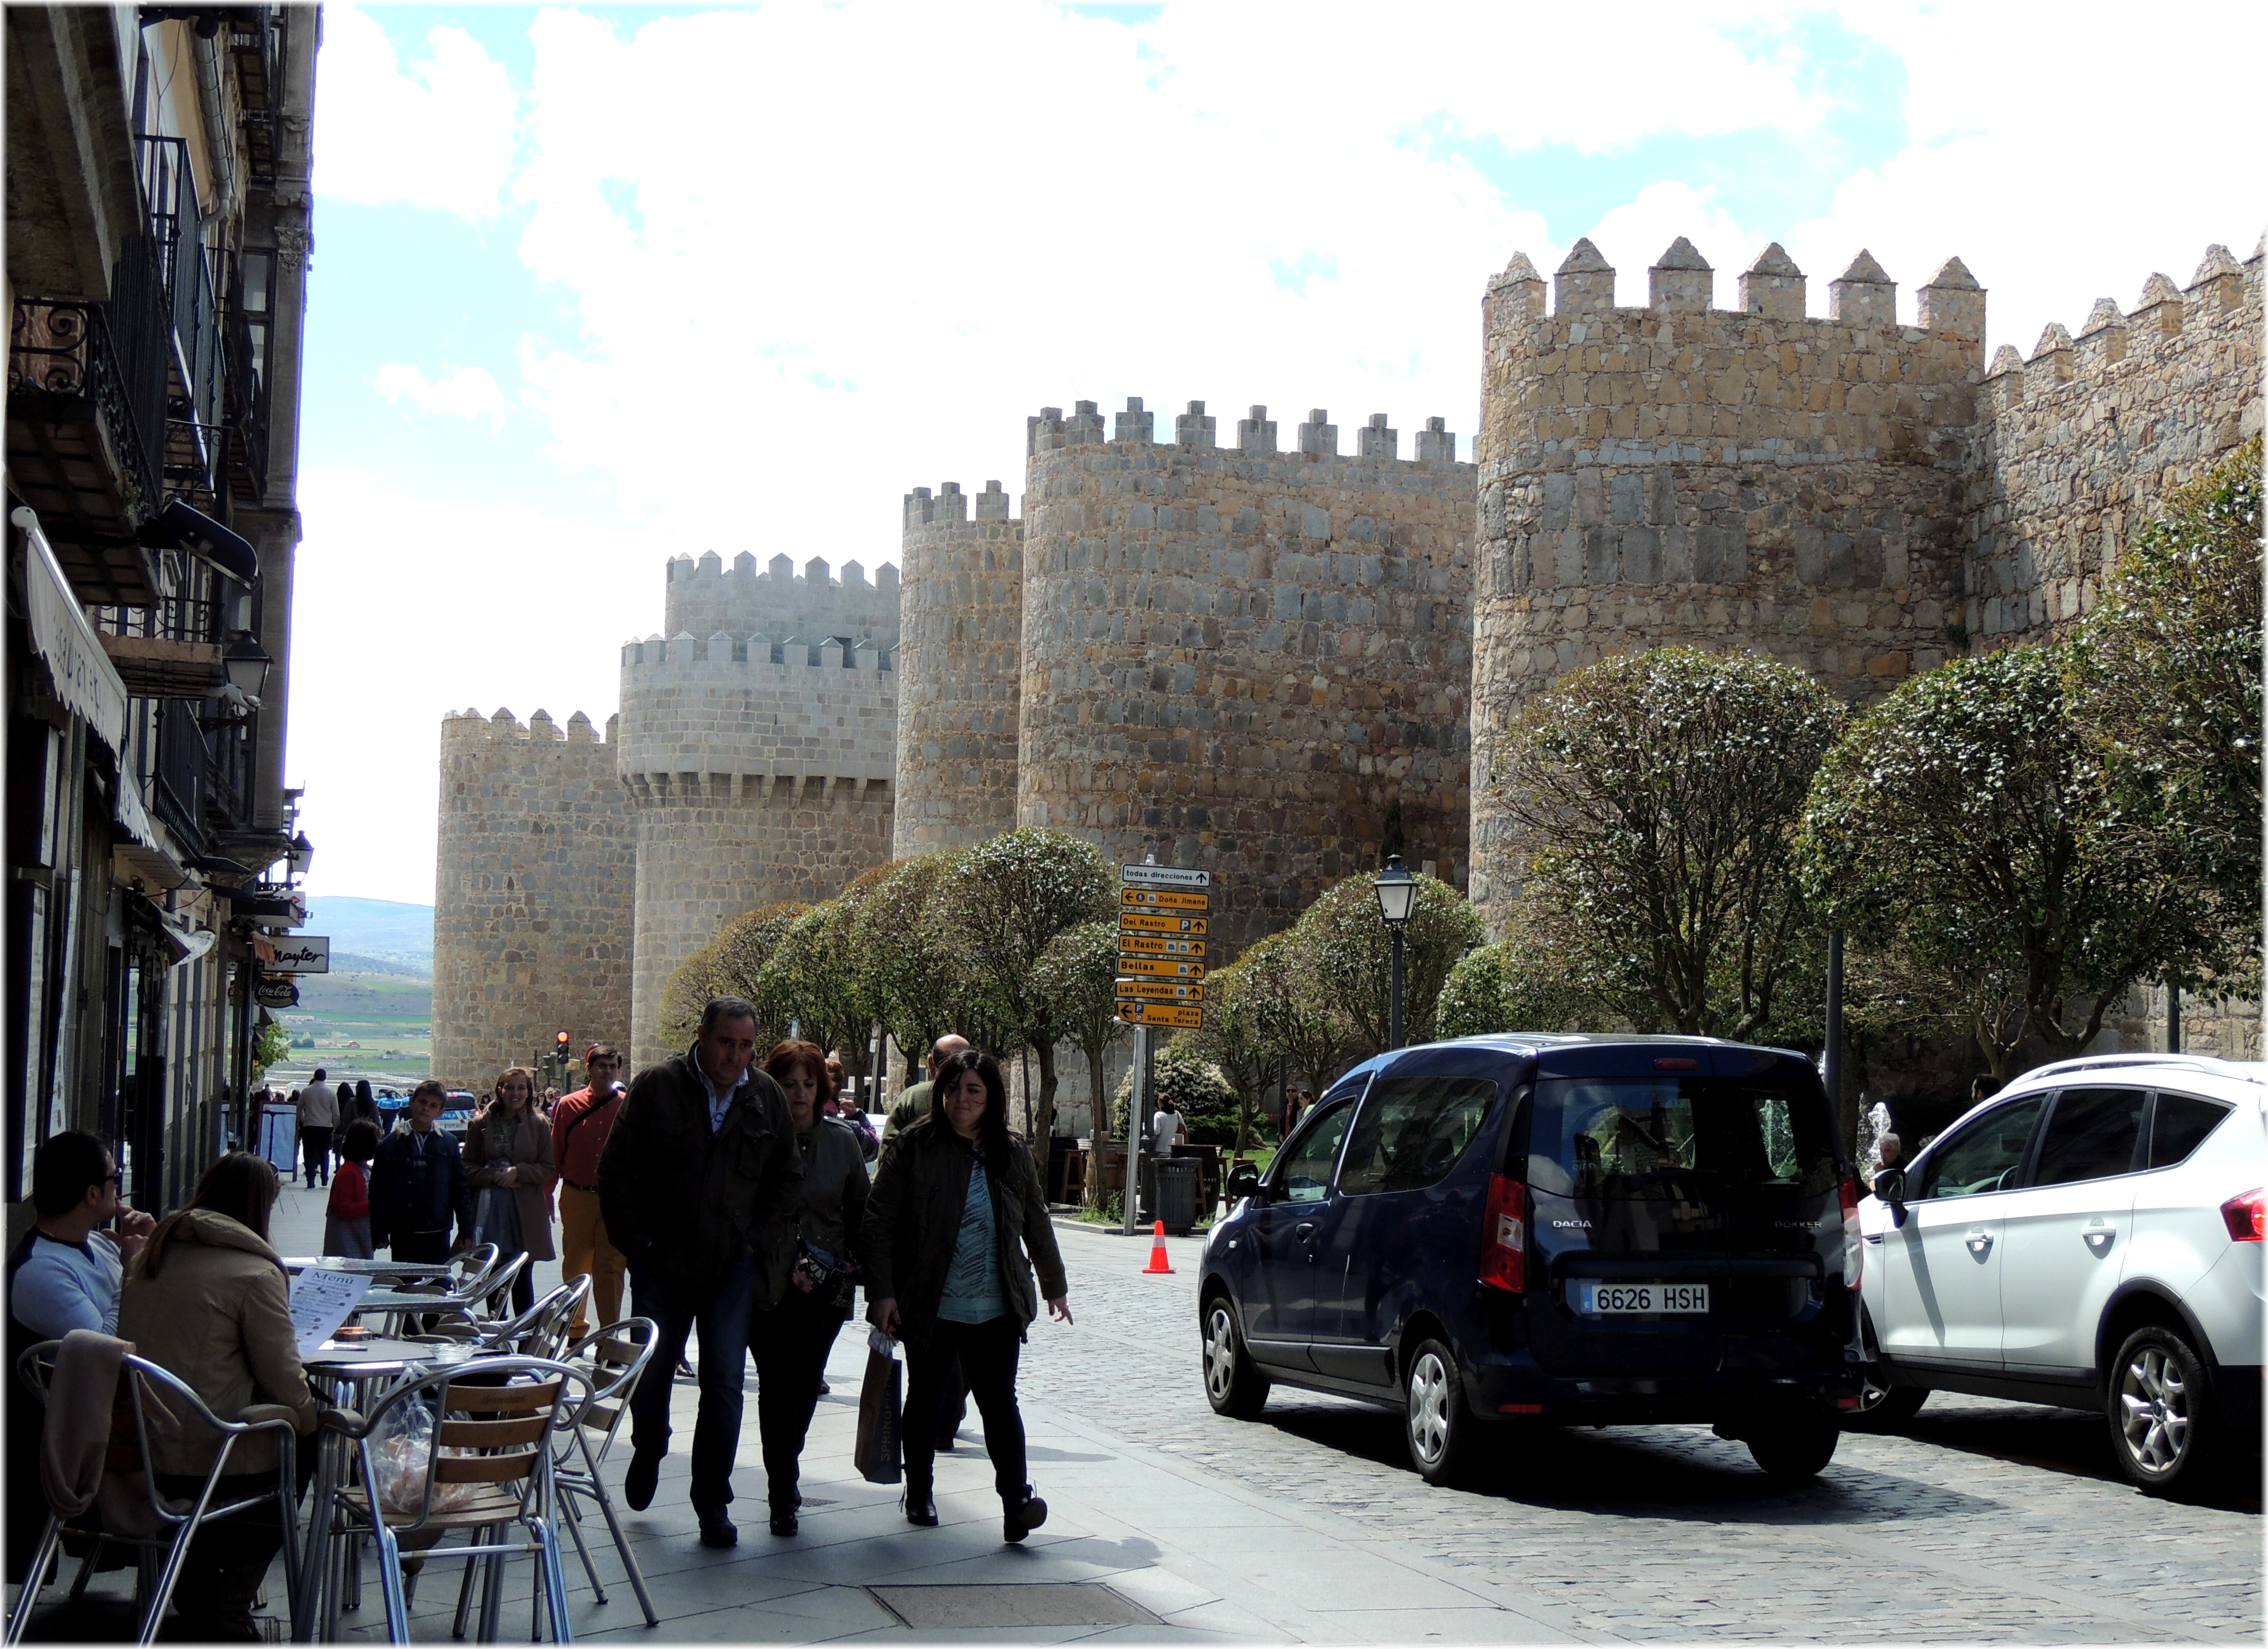
pedestrian, street, city, downtown, plaza, tourism, tours